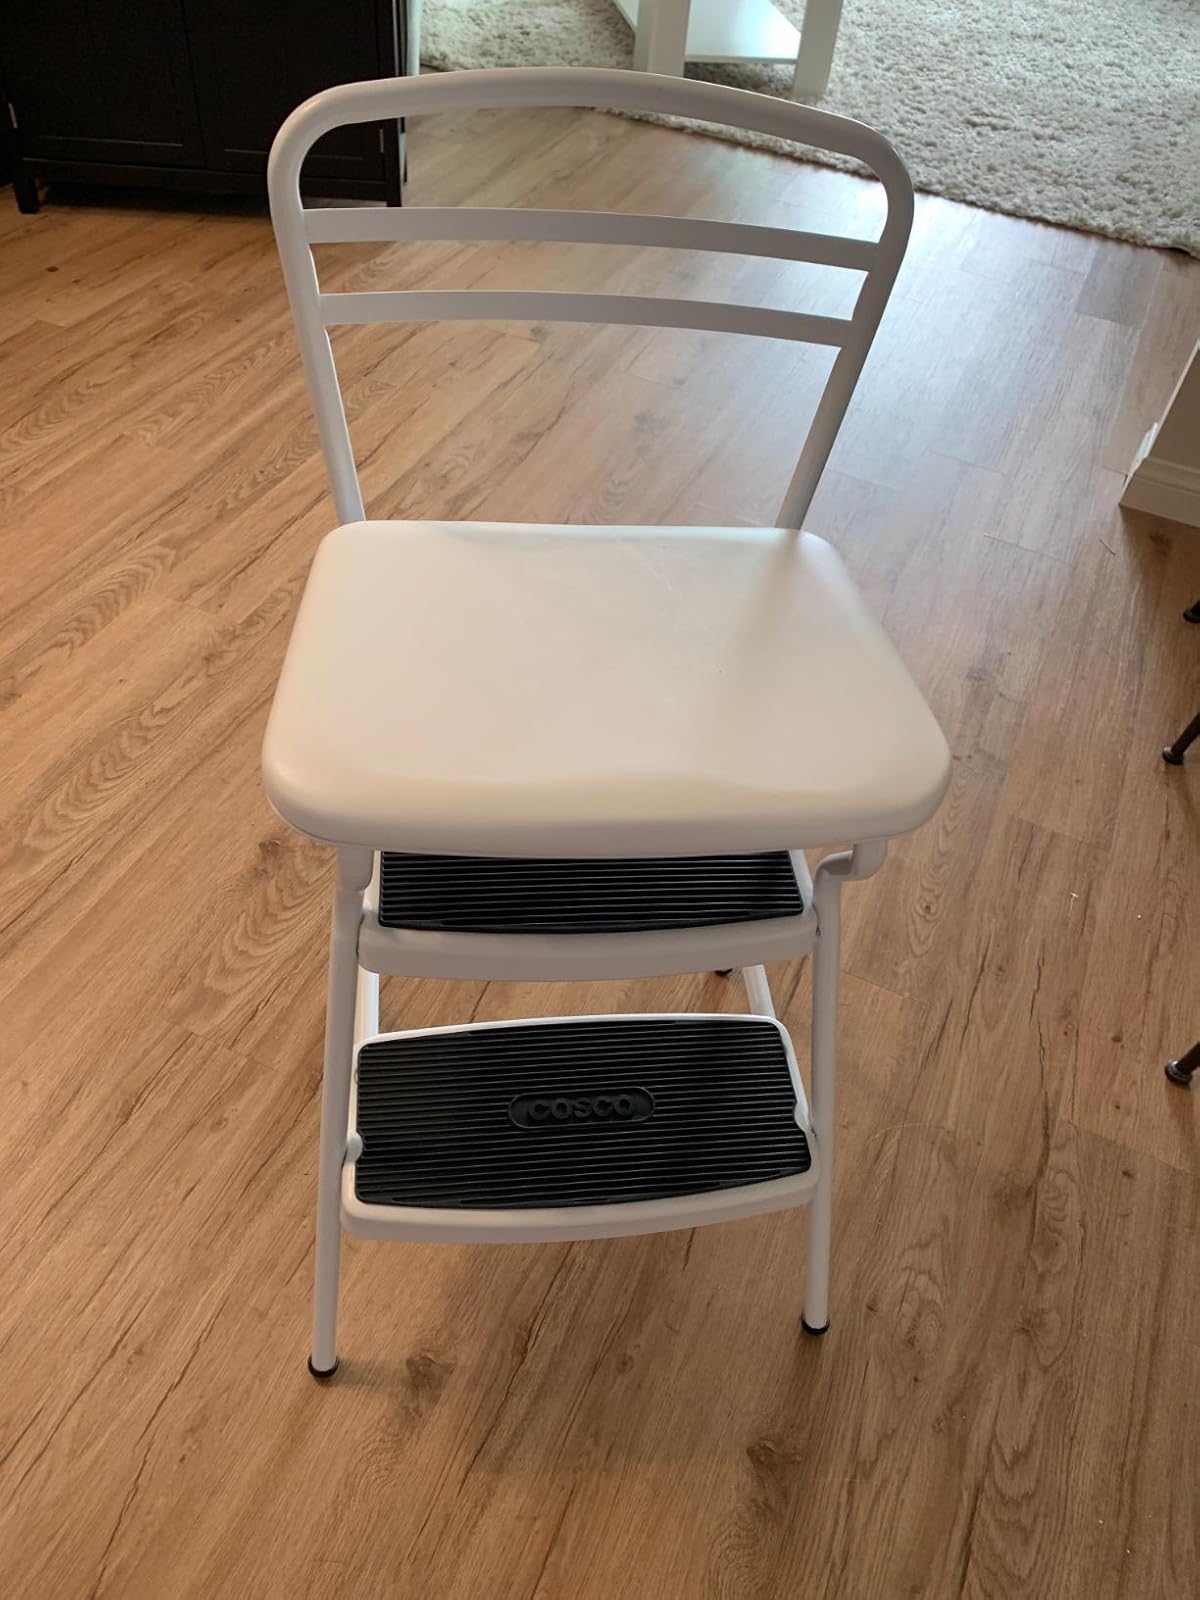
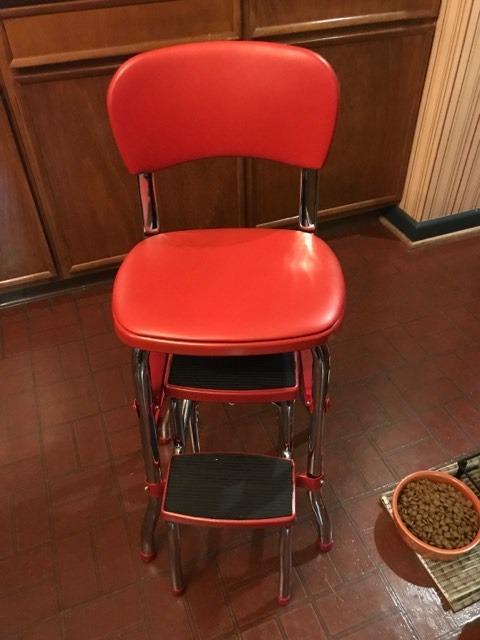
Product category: items_chair
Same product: no